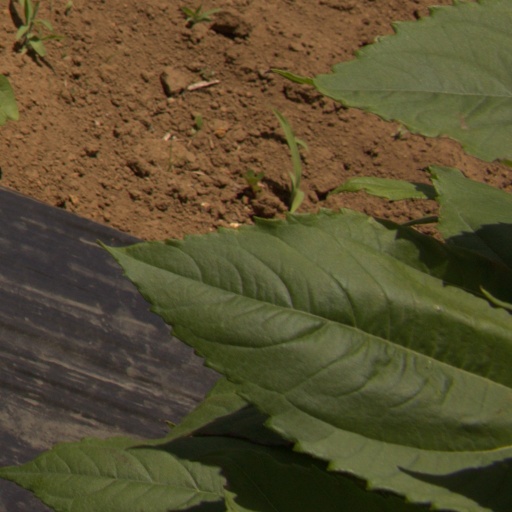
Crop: Jerusalem artichoke